Safi Airways

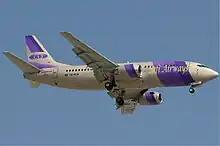
A former Safic Aisaways Boeing 737-300 (2009)

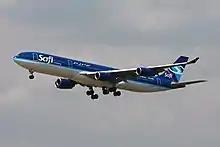
Former Safi Airways Airbus A340-300 still wearing the livery of previous operator Air Comet (2010)

Safi Airways has been founded as a subsidiary of the Safi Group and in 2006 by its chairman and CEO, Ghulam Hazrat Safi. On 15 June 2009, Safi Airways commenced operations between the Afghan capital, Kabul, and Frankfurt Airport, Germany. This service was however suspended on 24 November 2010 due to an EU ban barring all Afghan carriers from flying into Europe and did since never resume.